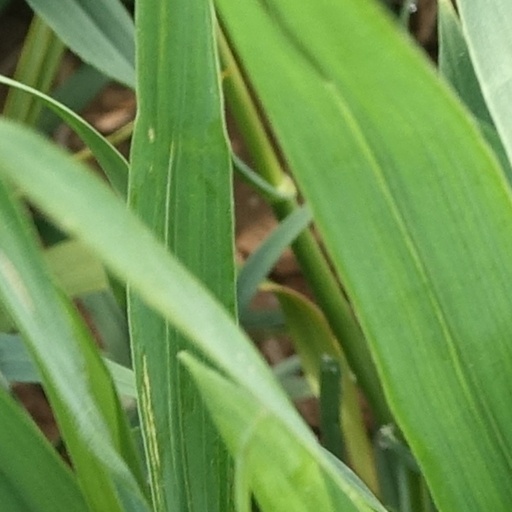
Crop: wheat